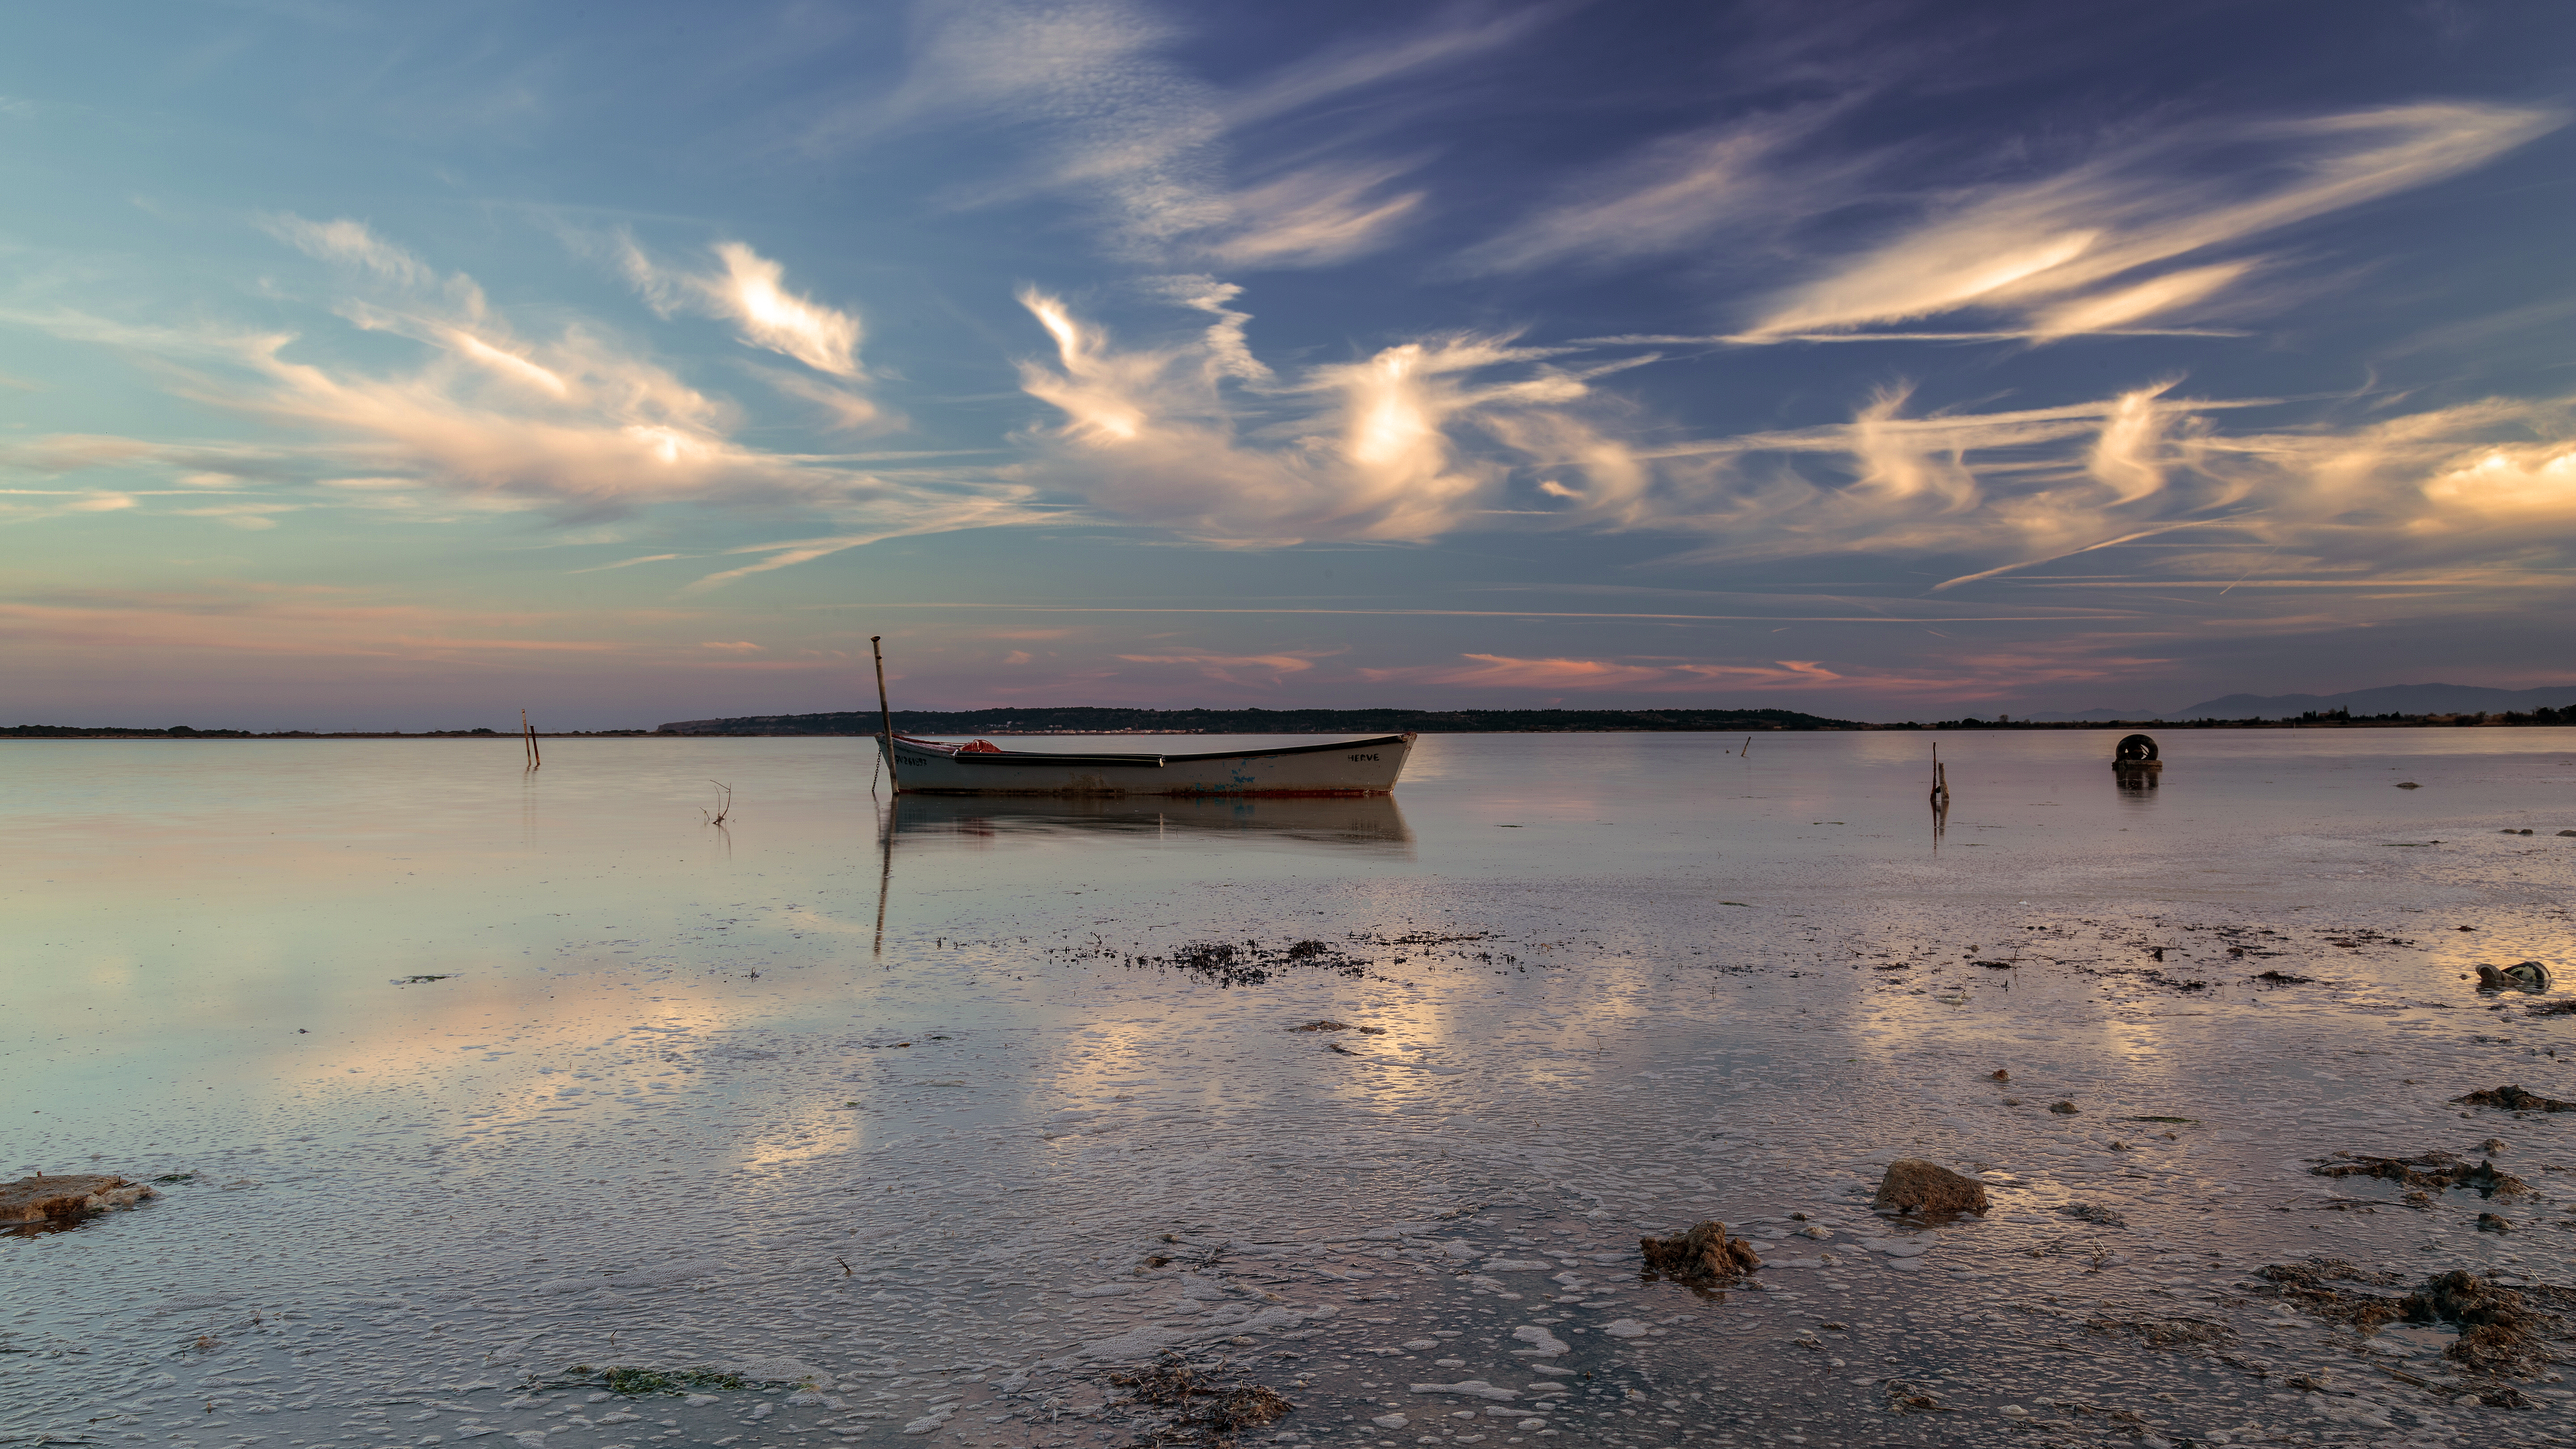
beach, sea, coast, sand, ocean, horizon, cloud, sky, sunrise, sunset, sunlight, morning, shore, wave, lake, dawn, dusk, france, evening, reflection, seascape, bay, body of water, clouds, nuages, paysage, ciel, wallpaper, reflet, longexposure, etang, waterscape, le, soir, barque, canoneos5dmarkiii, aude, longuepose, lapalme, mudflat